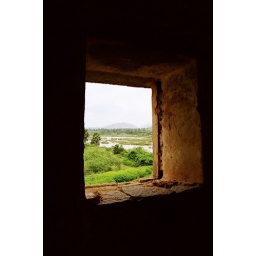
view of Thungabhadra and hill across from a ruined building near the Navabrindavanam